Castellania (Valletta)

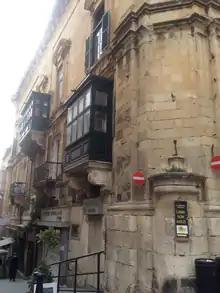
Side façade facing St. John's Street, with the pillory on the right. Nelson's Hook is also visible behind the railing.

The Castellania is considered as the masterpiece of architecture projected by Grand Master Pinto, being the most original intact of secular High Baroque architecture and a relic of the early modern period, under the rule of the Order of St. John. It has an elaborate façade designed to be imposing, of similar proportions to an auberge, and it is a prominent building in the area. It is two stories high, being built on three sides of proportionate courtyard in the centre. Another small courtyard is found at the backside, which is intended to give more natural light to the rear. Although the building has an asymmetrical plan, the main façade in Merchants street is symmetrical. The design prominently includes sumptuous edges, spread over the exterior.